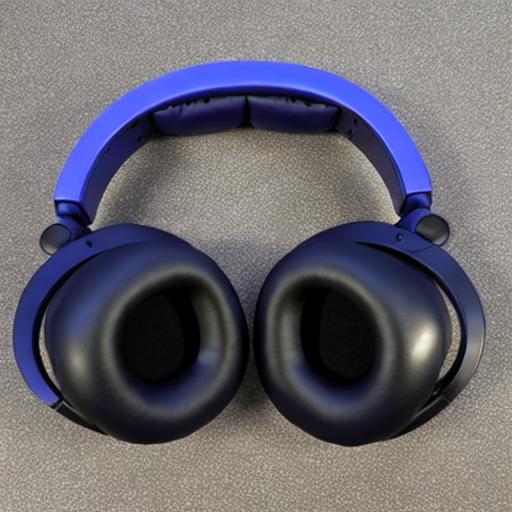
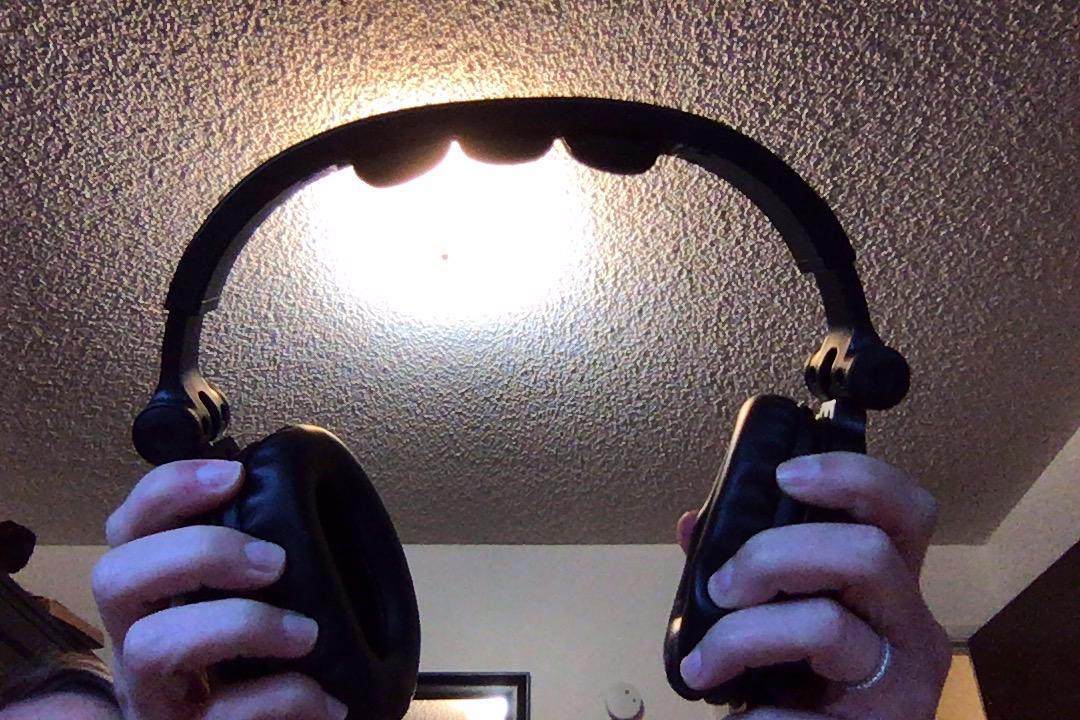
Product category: headphones
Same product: no